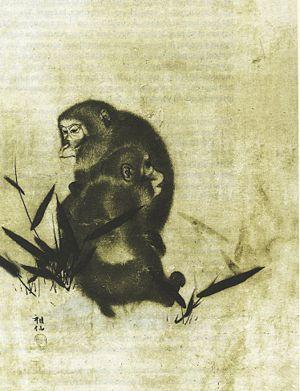
Singes 日本語: 猿